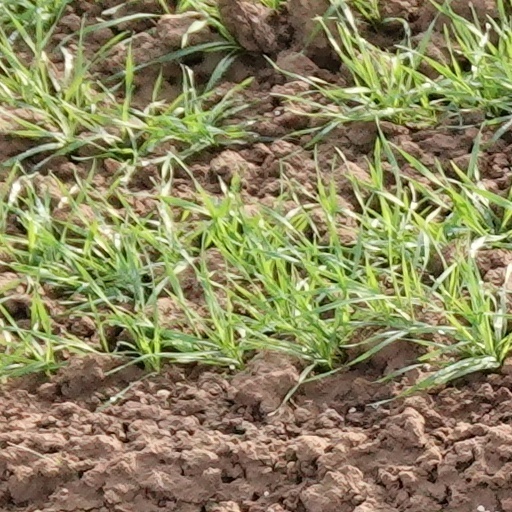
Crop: wheat